Sphere of influence (astrodynamics)

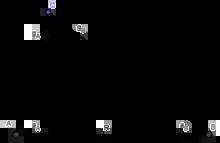
Geometry and dynamics to derive the sphere of influence

Consider a frame centered on formula_21. The gravity of formula_22 is denoted as formula_23 and will be treated as a perturbation to the dynamics of formula_16 due to the gravity formula_25 of body formula_21. Due to their gravitational interactions, point formula_21 is attracted to point formula_22 with acceleration formula_29, this frame is therefore non-inertial. To quantify the effects of the perturbations in this frame, one should consider the ratio of the perturbations to the main body gravity i.e. formula_30. The perturbation formula_31 is also known as the tidal forces due to body formula_22. It is possible to construct the perturbation ratio formula_33 for the frame centered on formula_22 by interchanging formula_35.